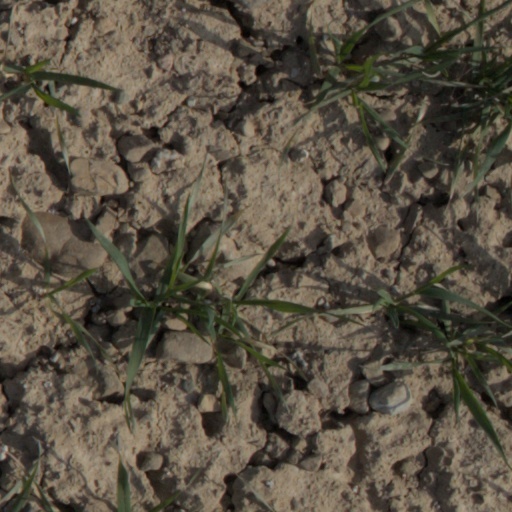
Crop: wheat